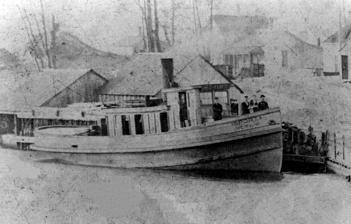
Country: United States of America
Year built: 1873
Tugboat wrecked in Lake Huron United States historic place SPORT (tug) Shipwreck Site U.S. National Register of Historic Places Sport , 1899 Show map of Michigan Show map of the United States Location In Lake Huron , three miles east of Lexington, Michigan Coordinates 43°25′53″N 82°27′54″W / 43.43139°N 82.46500°W / 43.43139; -82.46500 Area 0.5 acres (0.20 ha) Built 1873 ( 1873 ) Built by Wyandotte Iron Ship Building Works Architect Frank E. Kirby Architectural style Steel-hulled tug NRHP reference No. 92001503 Added to NRHP October 29, 1992 The Sport was a tugboat, built in 1873 and wrecked in 1920 in Lake Huron , in the United States . The wreck site, designated 20UH105 , was listed on the National Register of Historic Places in 1992. History In 1873, lumber and steel entrepreneur Eber Brock Ward commissioned Frank E. Kirby to design this tug. The boat was built by the Wyandotte Iron Ship Building Works in Wyandotte, Michigan . The Sport was the first steel tug on the Great Lakes , and the first vessel made of Bessemer steel in North America. It was designed as a harbor tug, and first used around Wyandotte and the St. Clair River. By 1875, she was assigned to Ludington, Michigan , where Ward owned sawmills. The tug was rebuilt a number of times, and sold to a succession of owners who used it for towing, salvaging and aiding vessels in distress. In 1913, the Sport was sold a final time to Captain Robert Thompson of Port Huron, Michigan . Thompson used it as a fire tug in Port Huron, and for other harbor duties. On December 13, 1920, the Sport set out from Port Huron, bound for Harbor Beach. It encountered a heavy gale, and by 6:00 pm was taking on more water than could be pumped out. The seasick and exhausted firetender returned to his bunk, and the boat lost steam, killing the pumps. The crew abandoned ship at about 11:00 pm, and washed ashore near Lexington, still alive. The wreck of the Sport was discovered in 1987. In 1992, the Sport became the first Michigan shipwreck with her own Michigan Historical Marker placed on her. The wreck is now part of the Sanilac Shores Underwater Preserve , and popular with divers. The marker was damaged and removed in 2002. Description The Sport was 57 feet long, with a beam of 14 feet, and a depth of 9 feet. It had a net tonnage of 23 tons and gross tonnage of 45 tons. The boat had an iron frame with a steel hull over it. The wreck is in 45 feet of water, with the hull resting upright, listing slightly to starboard. The upper sections of the tug project 20 feet off the bottom. The boat is intact, and a number of tools and relics are scattered around the site. References